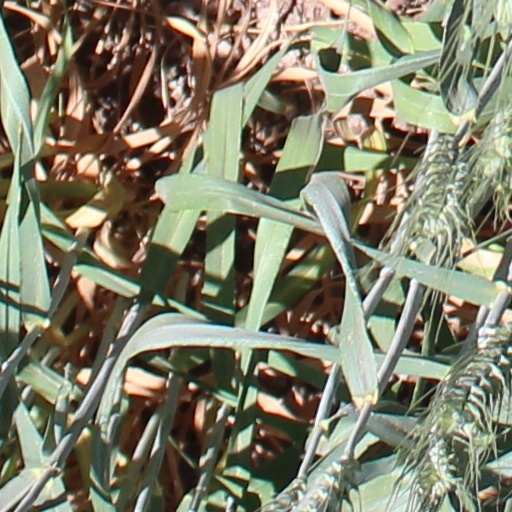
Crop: wheat